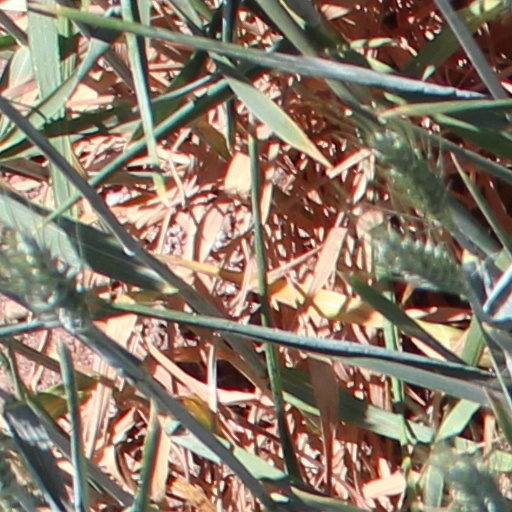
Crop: wheat